Trams in Bonn

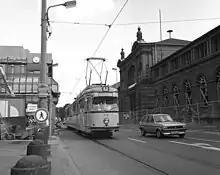
Trams outside of Bonn Hauptbahnhof (July 1986).

During the Second World War, the tramway suffered considerable damage to the fleet and the track network. By 1 October 1946, the tram network, except for some minor sections, was back in operation. Among other things, the route to the Venusberg was not resumed since this district was occupied by the Allied forces.